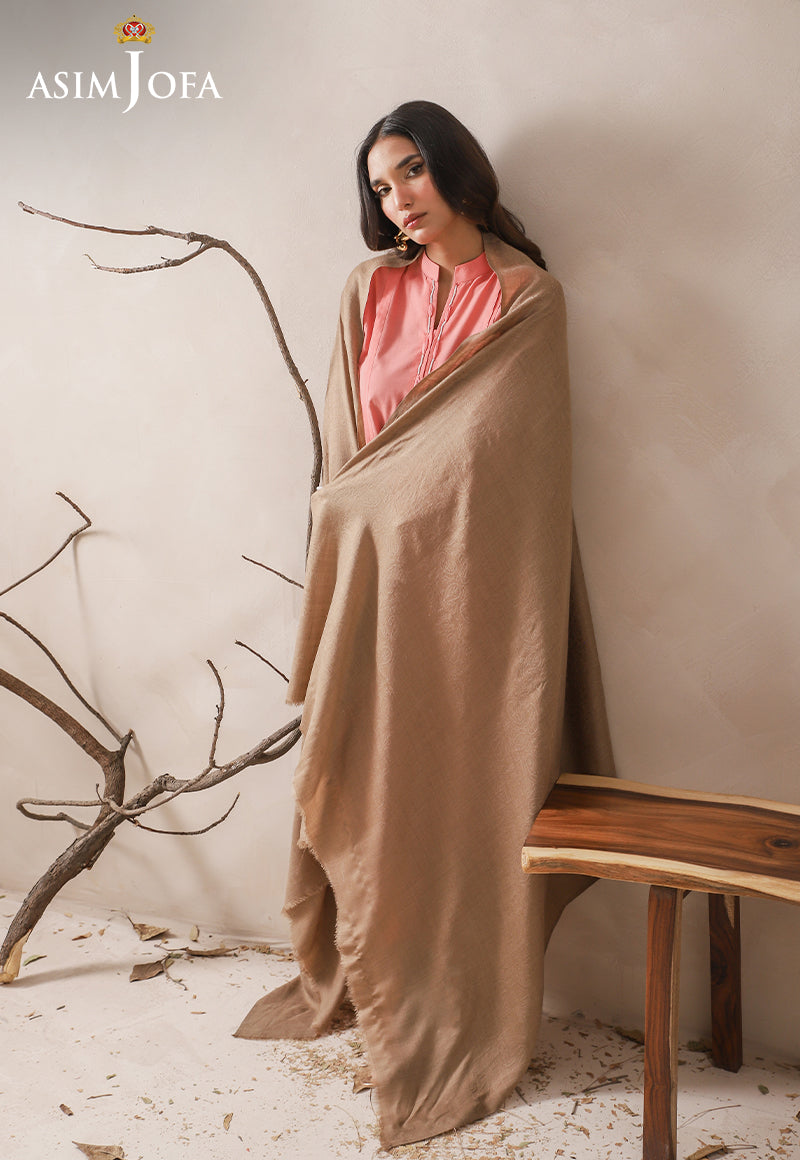
tan jowa linen blend shawl blanket